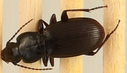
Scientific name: Pterostichus restrictus
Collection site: Rocky Mountains NEON (RMNP), plot RMNP_012